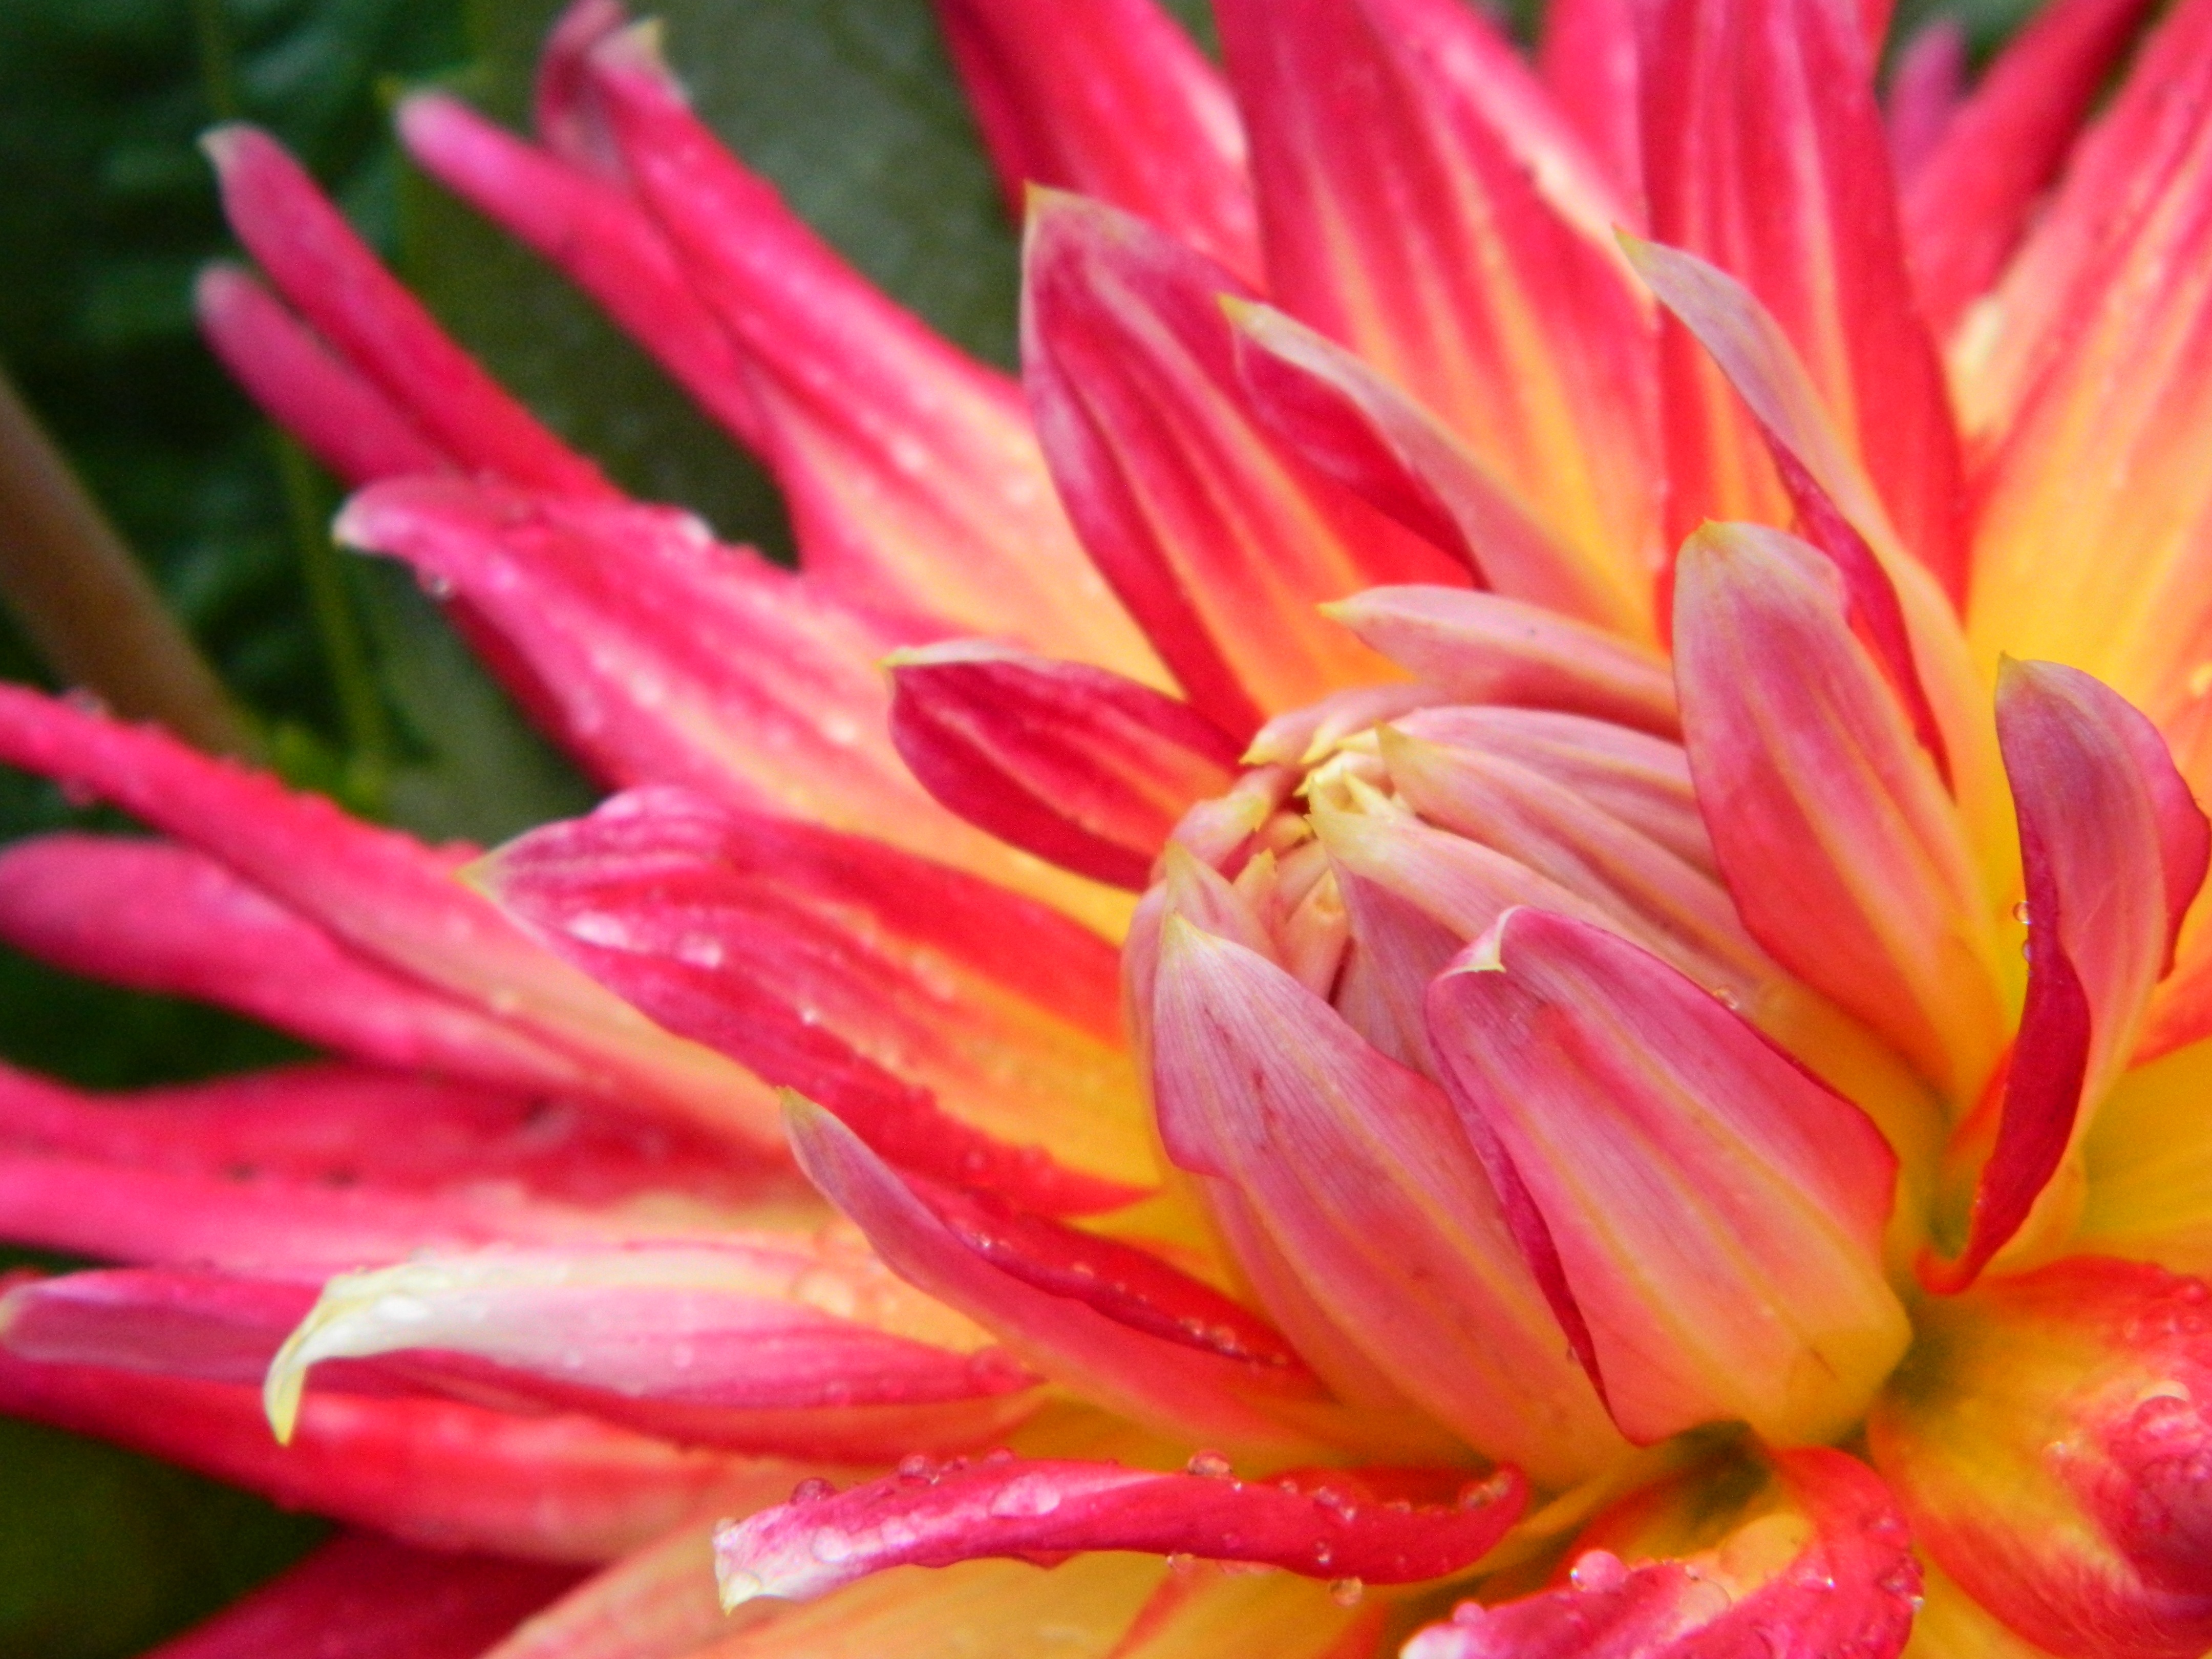
nature, plant, flower, petal, bloom, summer, red, macro, yellow, garden, pink, flora, flowers, flower bed, close up, dahlia, lovely, rosa, beautiful, macro photography, summer flowers, garden flowers, garden flower, flowering plant, daisy family, plant stem, land plant